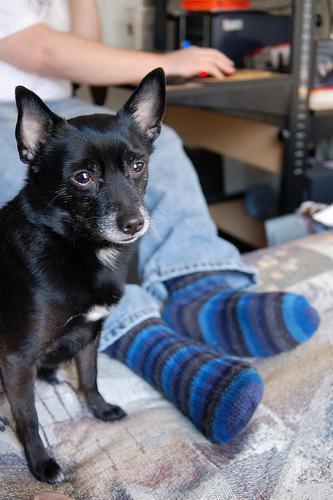
schipperke